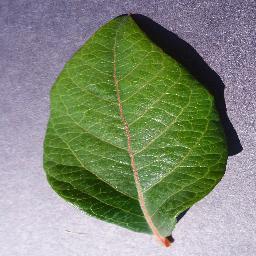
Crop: blueberry
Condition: healthy